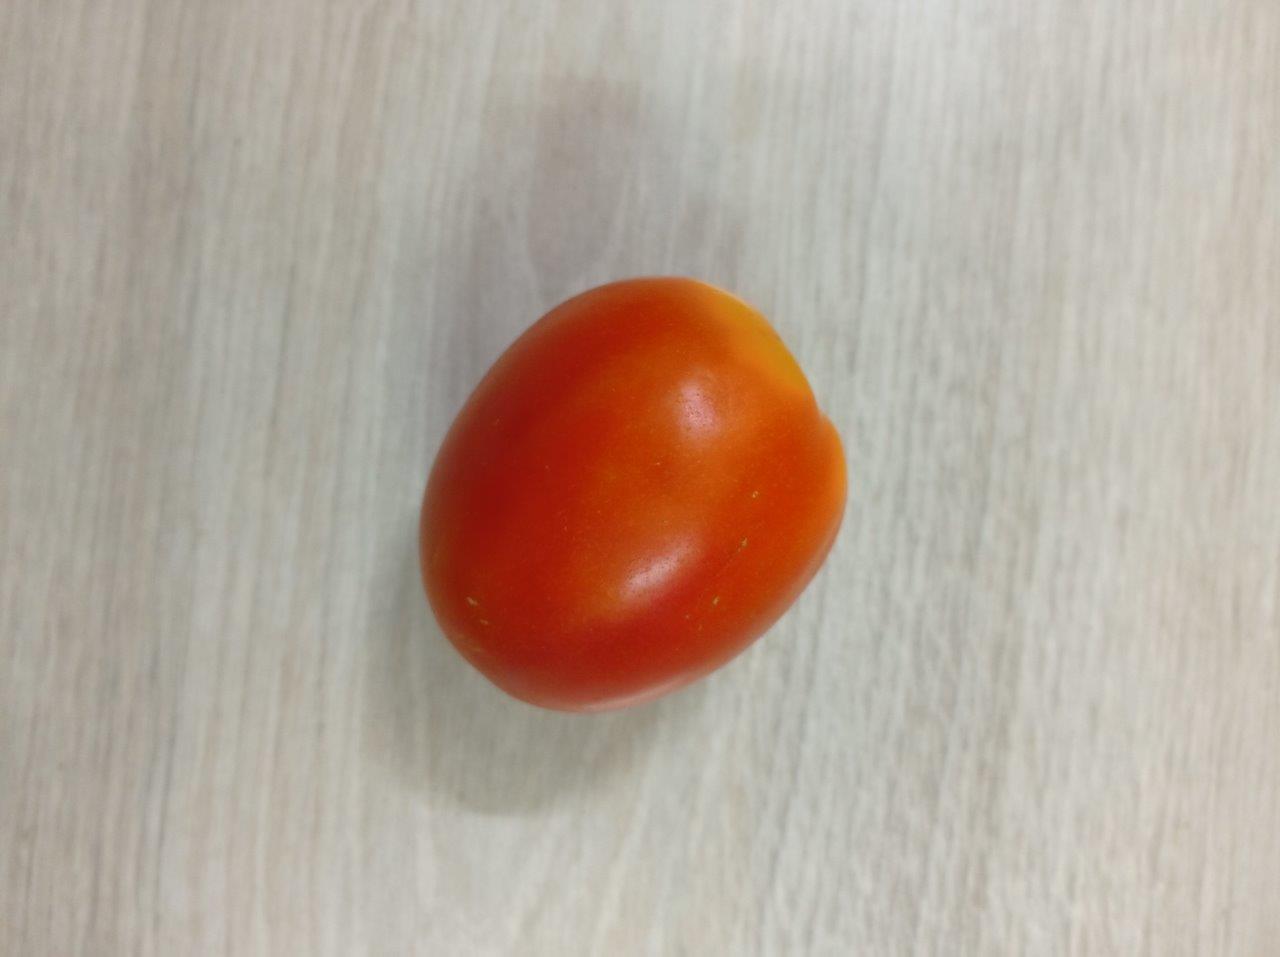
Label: Fresh